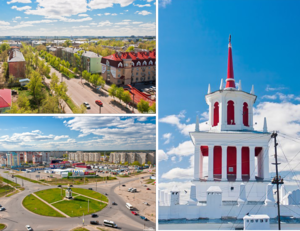
Dzerjinsk est une ville industrielle de l’oblast de Nijni Novgorod, en Russie. Avec une population de 237 668 habitants en 2013, Dzerjinsk est la deuxième ville de l'oblast. Elle est nommée en l'honneur de Félix Dzerjinski, important dirigeant soviétique, fondateur et chef de la Tchéka.